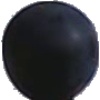
Label: Grape Blue 1